Harry the Husky

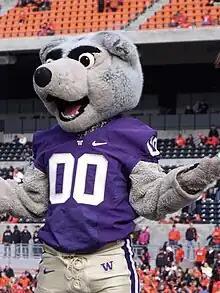
The old variation of Harry the Husky, in use from 1995-2010

Harry the Husky is the athletic mascot for the University of Washington and is one of two mascots utilized by the university, with the other being the live mascot Dubs II. Harry the Husky has two other siblings: Hendrix the Husky who lives in UW Tacoma, and Holly the Husky who lives in UW Bothell.